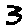
Label: 3